Cycling in Copenhagen

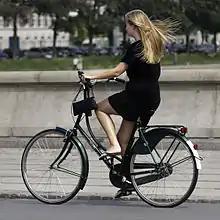
Cycle chic in Copenhagen

Although visitors may be surprised by the apparently large number of cycle parking facilities in Copenhagen, there is in fact a severe lack of available cycle stands, and among the subjective indicators measured by the city, bicycle parking fares worst, with only 29% being satisfied with the facilities. There are approximately 560.000 bicycles in the city of Copenhagen, more bicycles than people, yet they share only 48.000 bicycle stands. With a view to remedying the situation, in 2008 the Danish Cyclists Federation published a "Bicycling Parking Manual" with a number of guidelines. They are of immediate practical use to today's users but they also offer advice for city planners wishing to improve facilities in the future. A number of projects have been launched to ease Copenhagen's notorious shortage of bicycle parking spaces, particularly at transport hubs. While the city expects there will always be more bicycles in Copenhagen than parking spots, it hopes to increase satisfaction with bicycle parking significantly by 2025, through a coordinated effort to improve conditions and facilities.